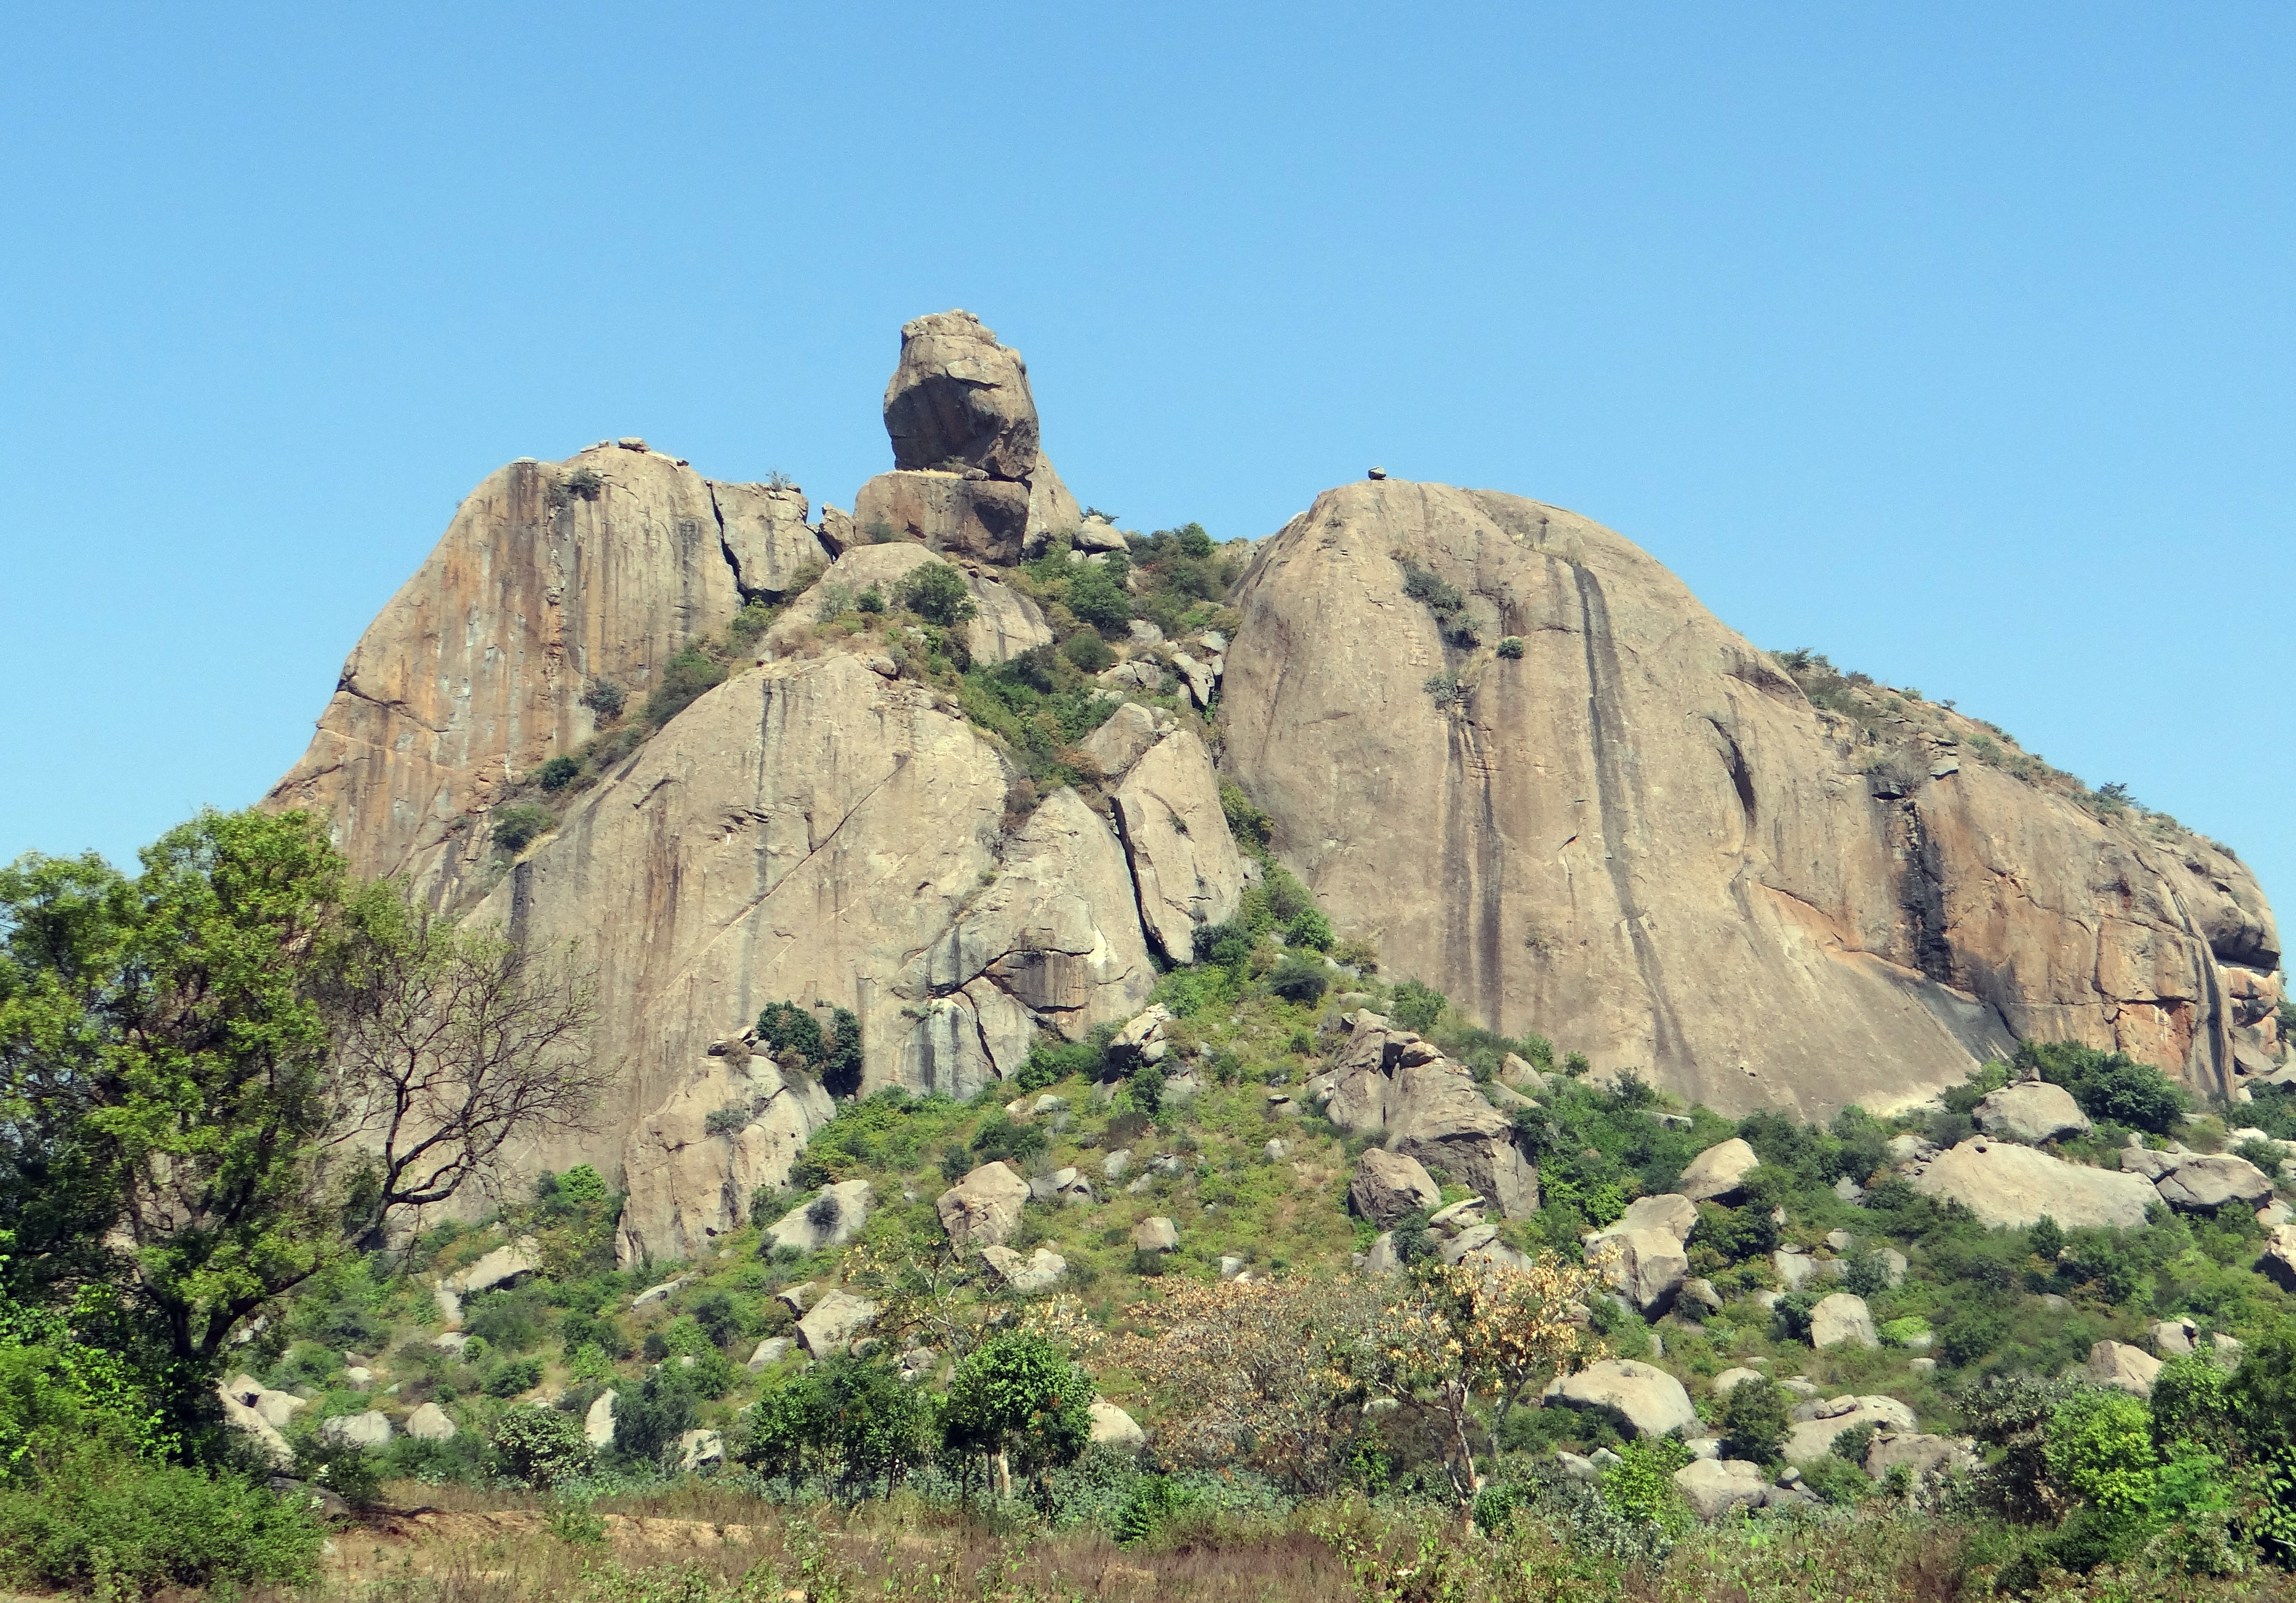
landscape, nature, rock, mountain, hill, valley, mountain range, cliff, rock formation, landmark, rocky, fortification, terrain, erosion, geology, ruins, badlands, monastery, boulders, plateau, india, granite, wadi, karnataka, unesco world heritage site, historic site, ancient history, mountainous landforms, hillock